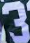
Number: 3